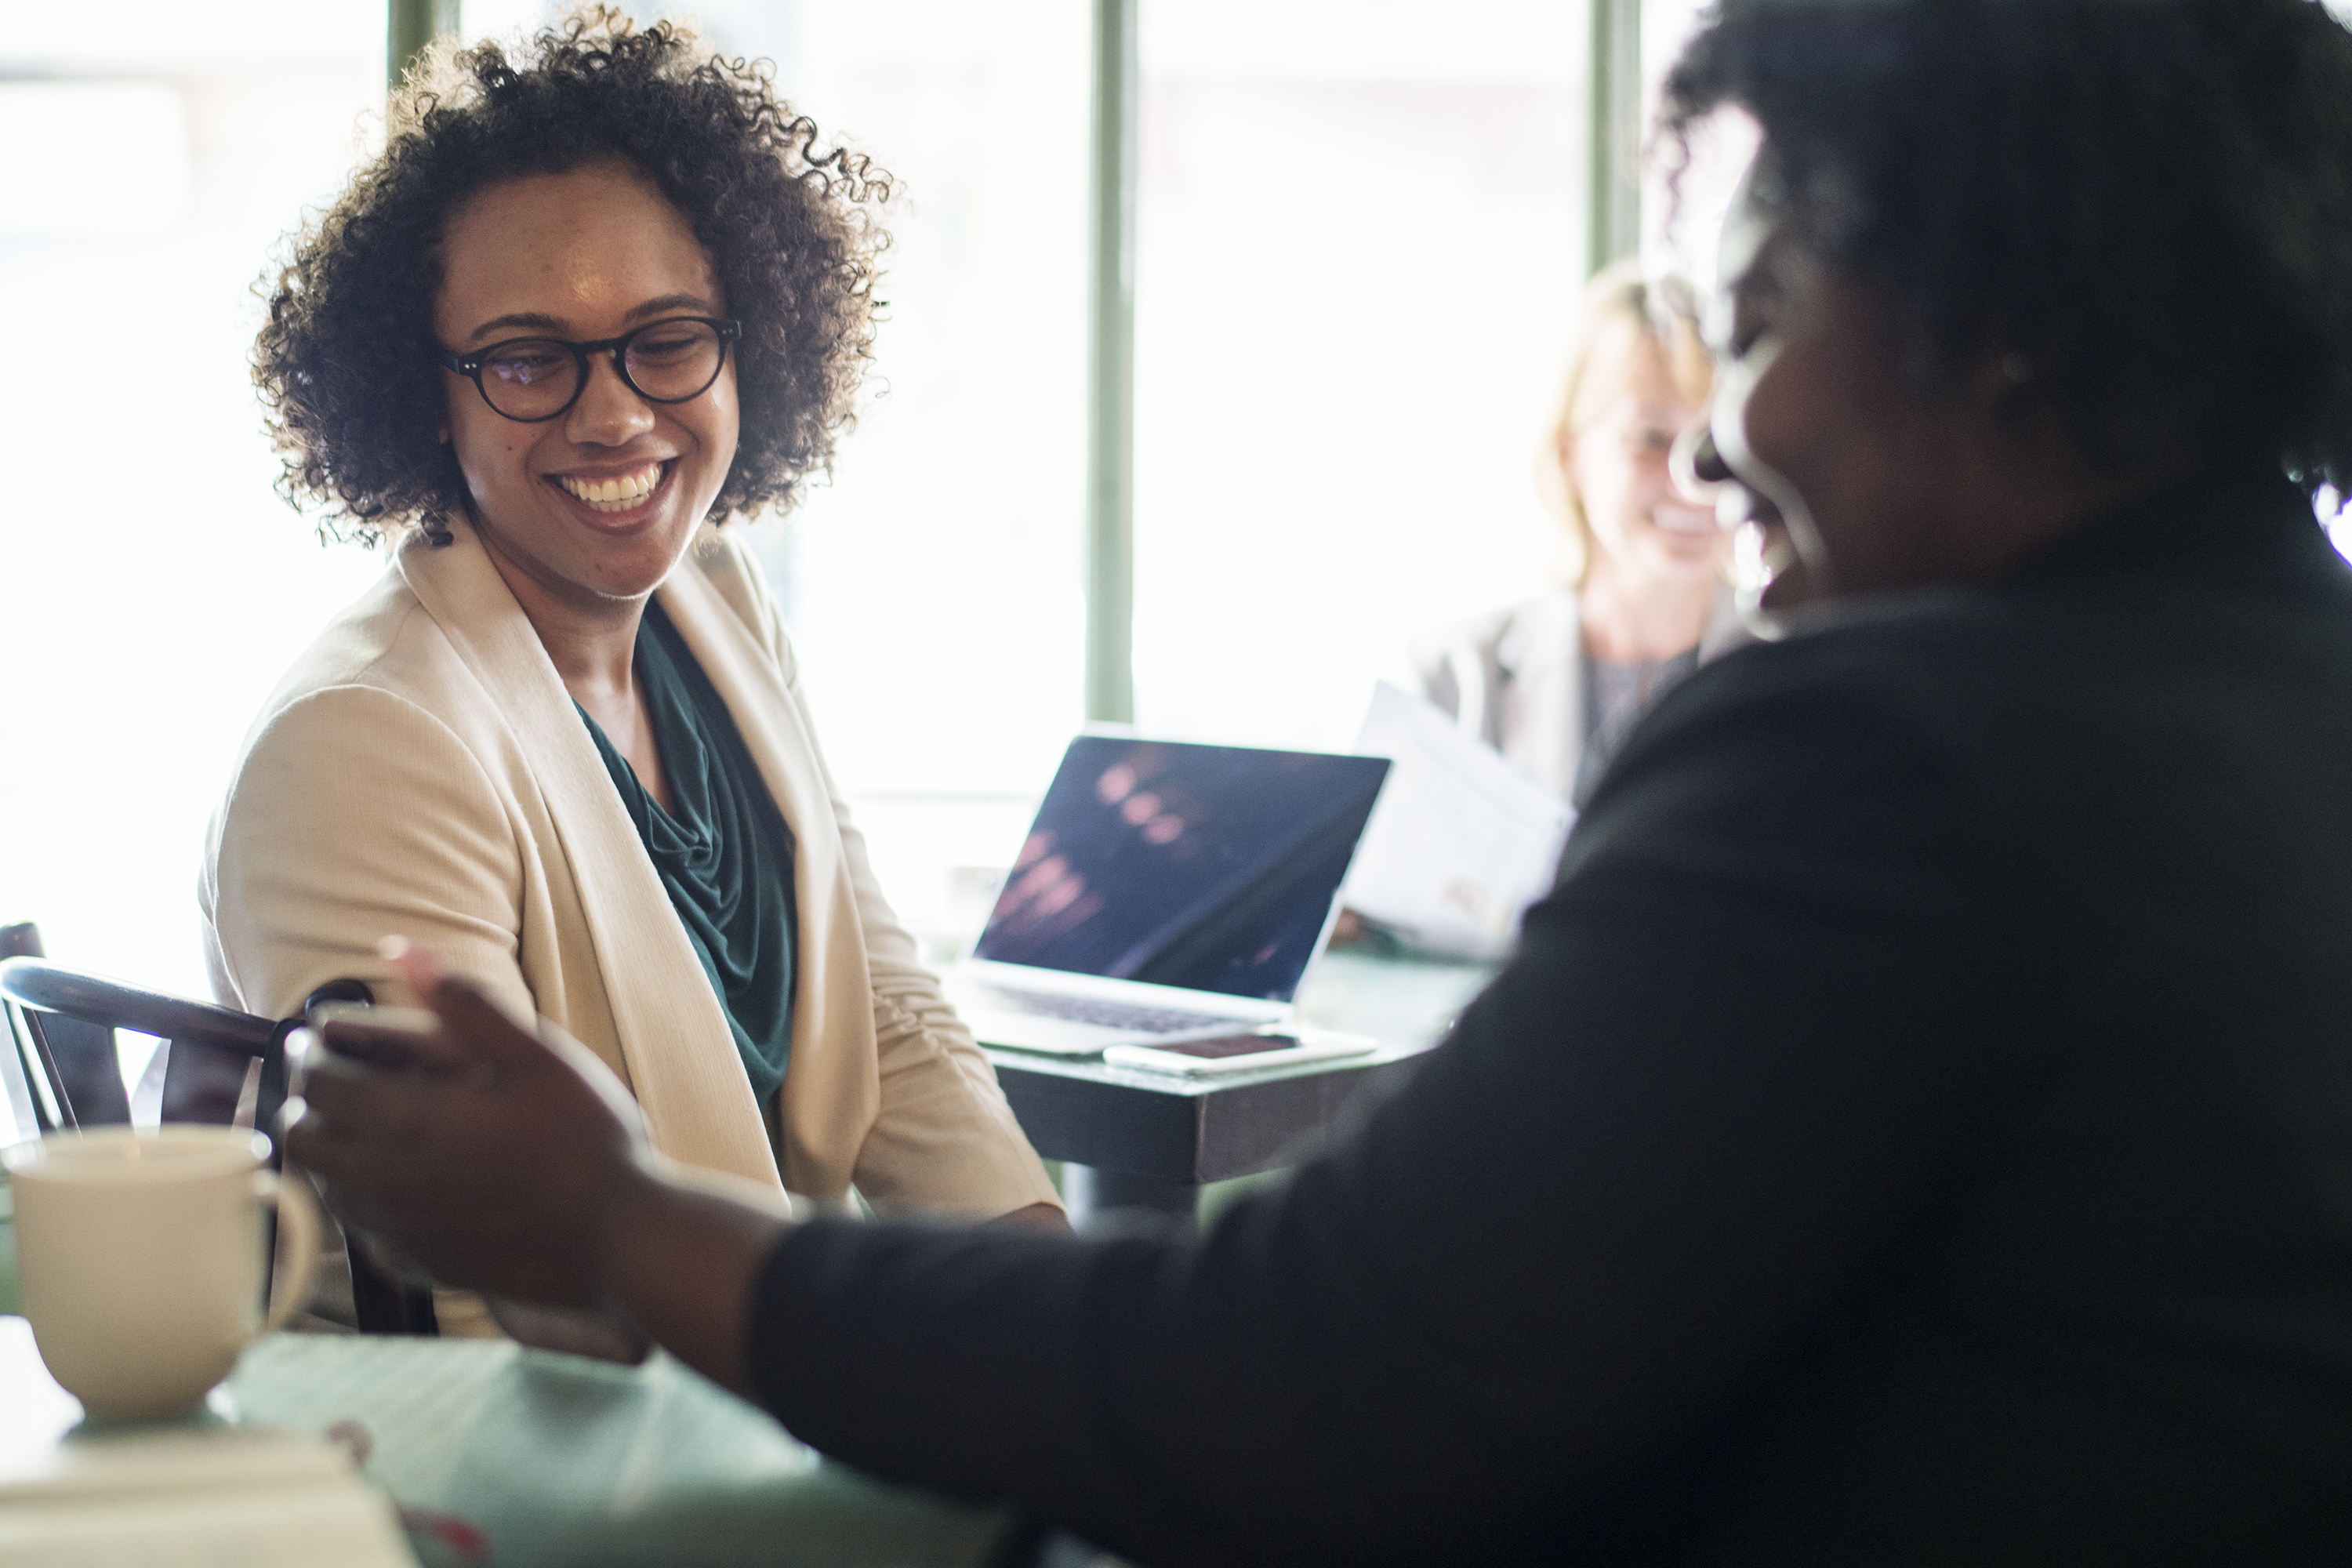
beautiful, black, blonde, breakfast, breakfast meeting, business, glasses, vision care, communication, conversation, girl, eyewear